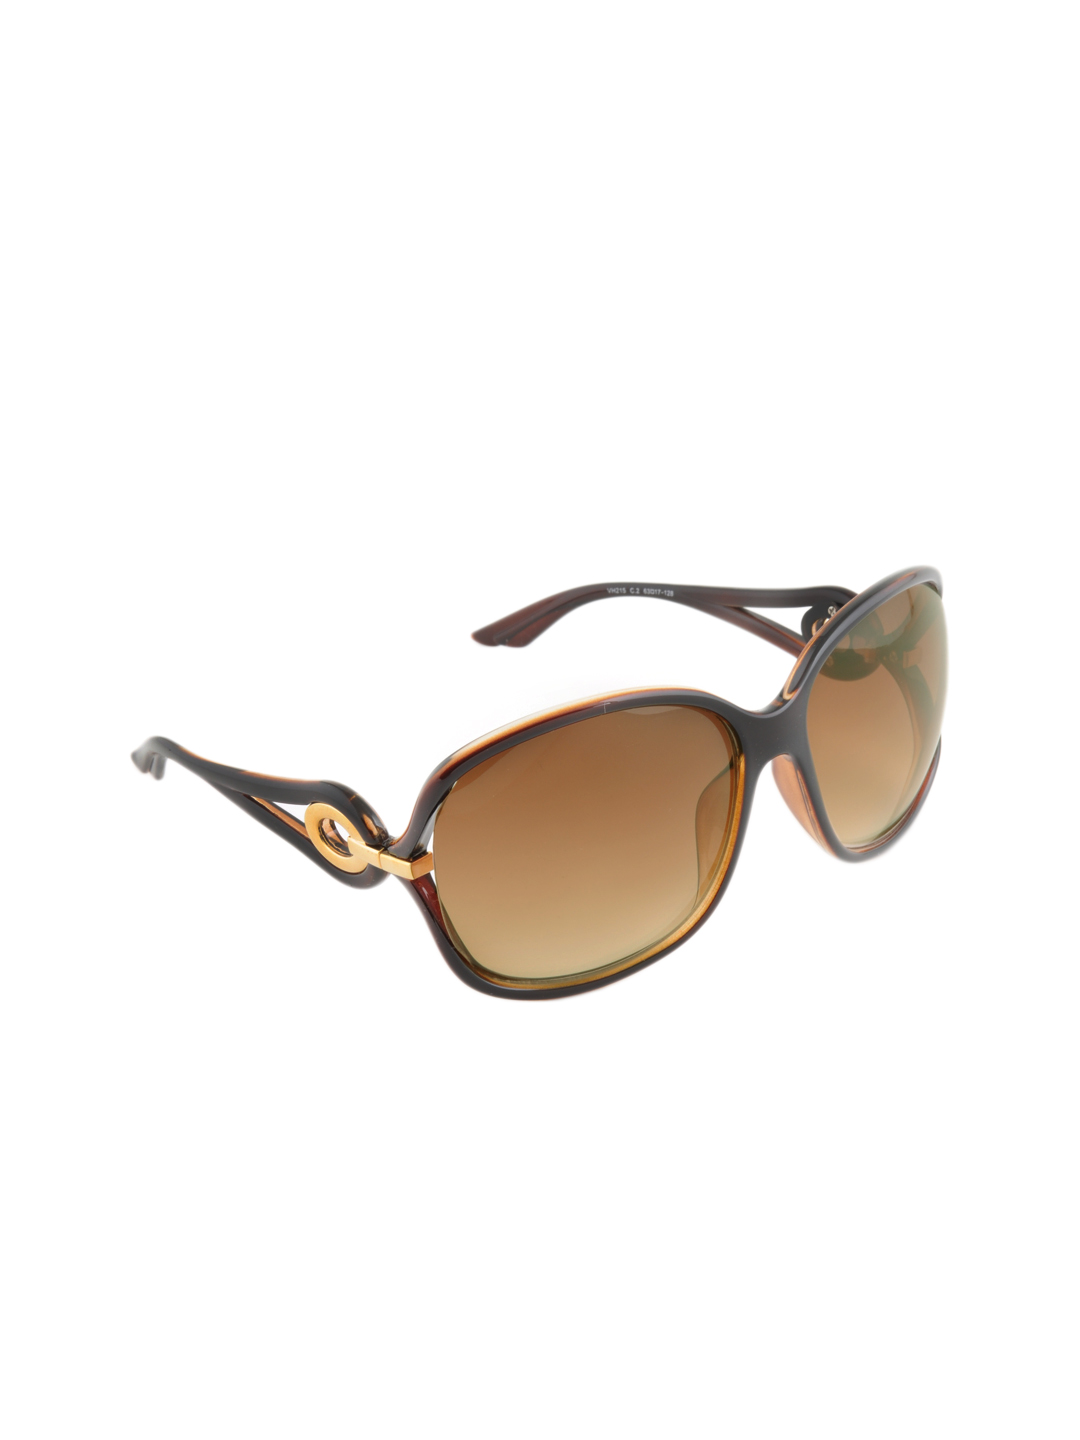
Van Heusen Women Brown Sunglasses VH215-C2
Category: Accessories / Eyewear / Sunglasses
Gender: Women
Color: Brown
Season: Winter 2016
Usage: Casual